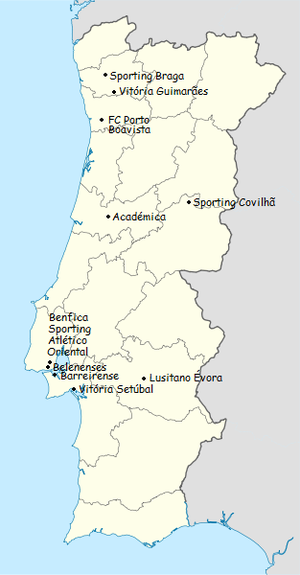
Carte des clubs participants du championnat du portugal de football de première division 1953-1954